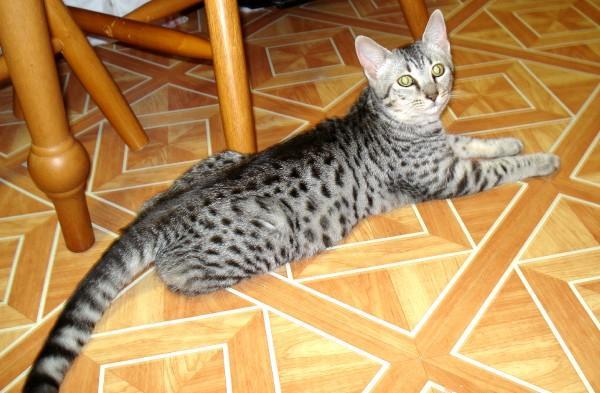
Breed: Egyptian Mau